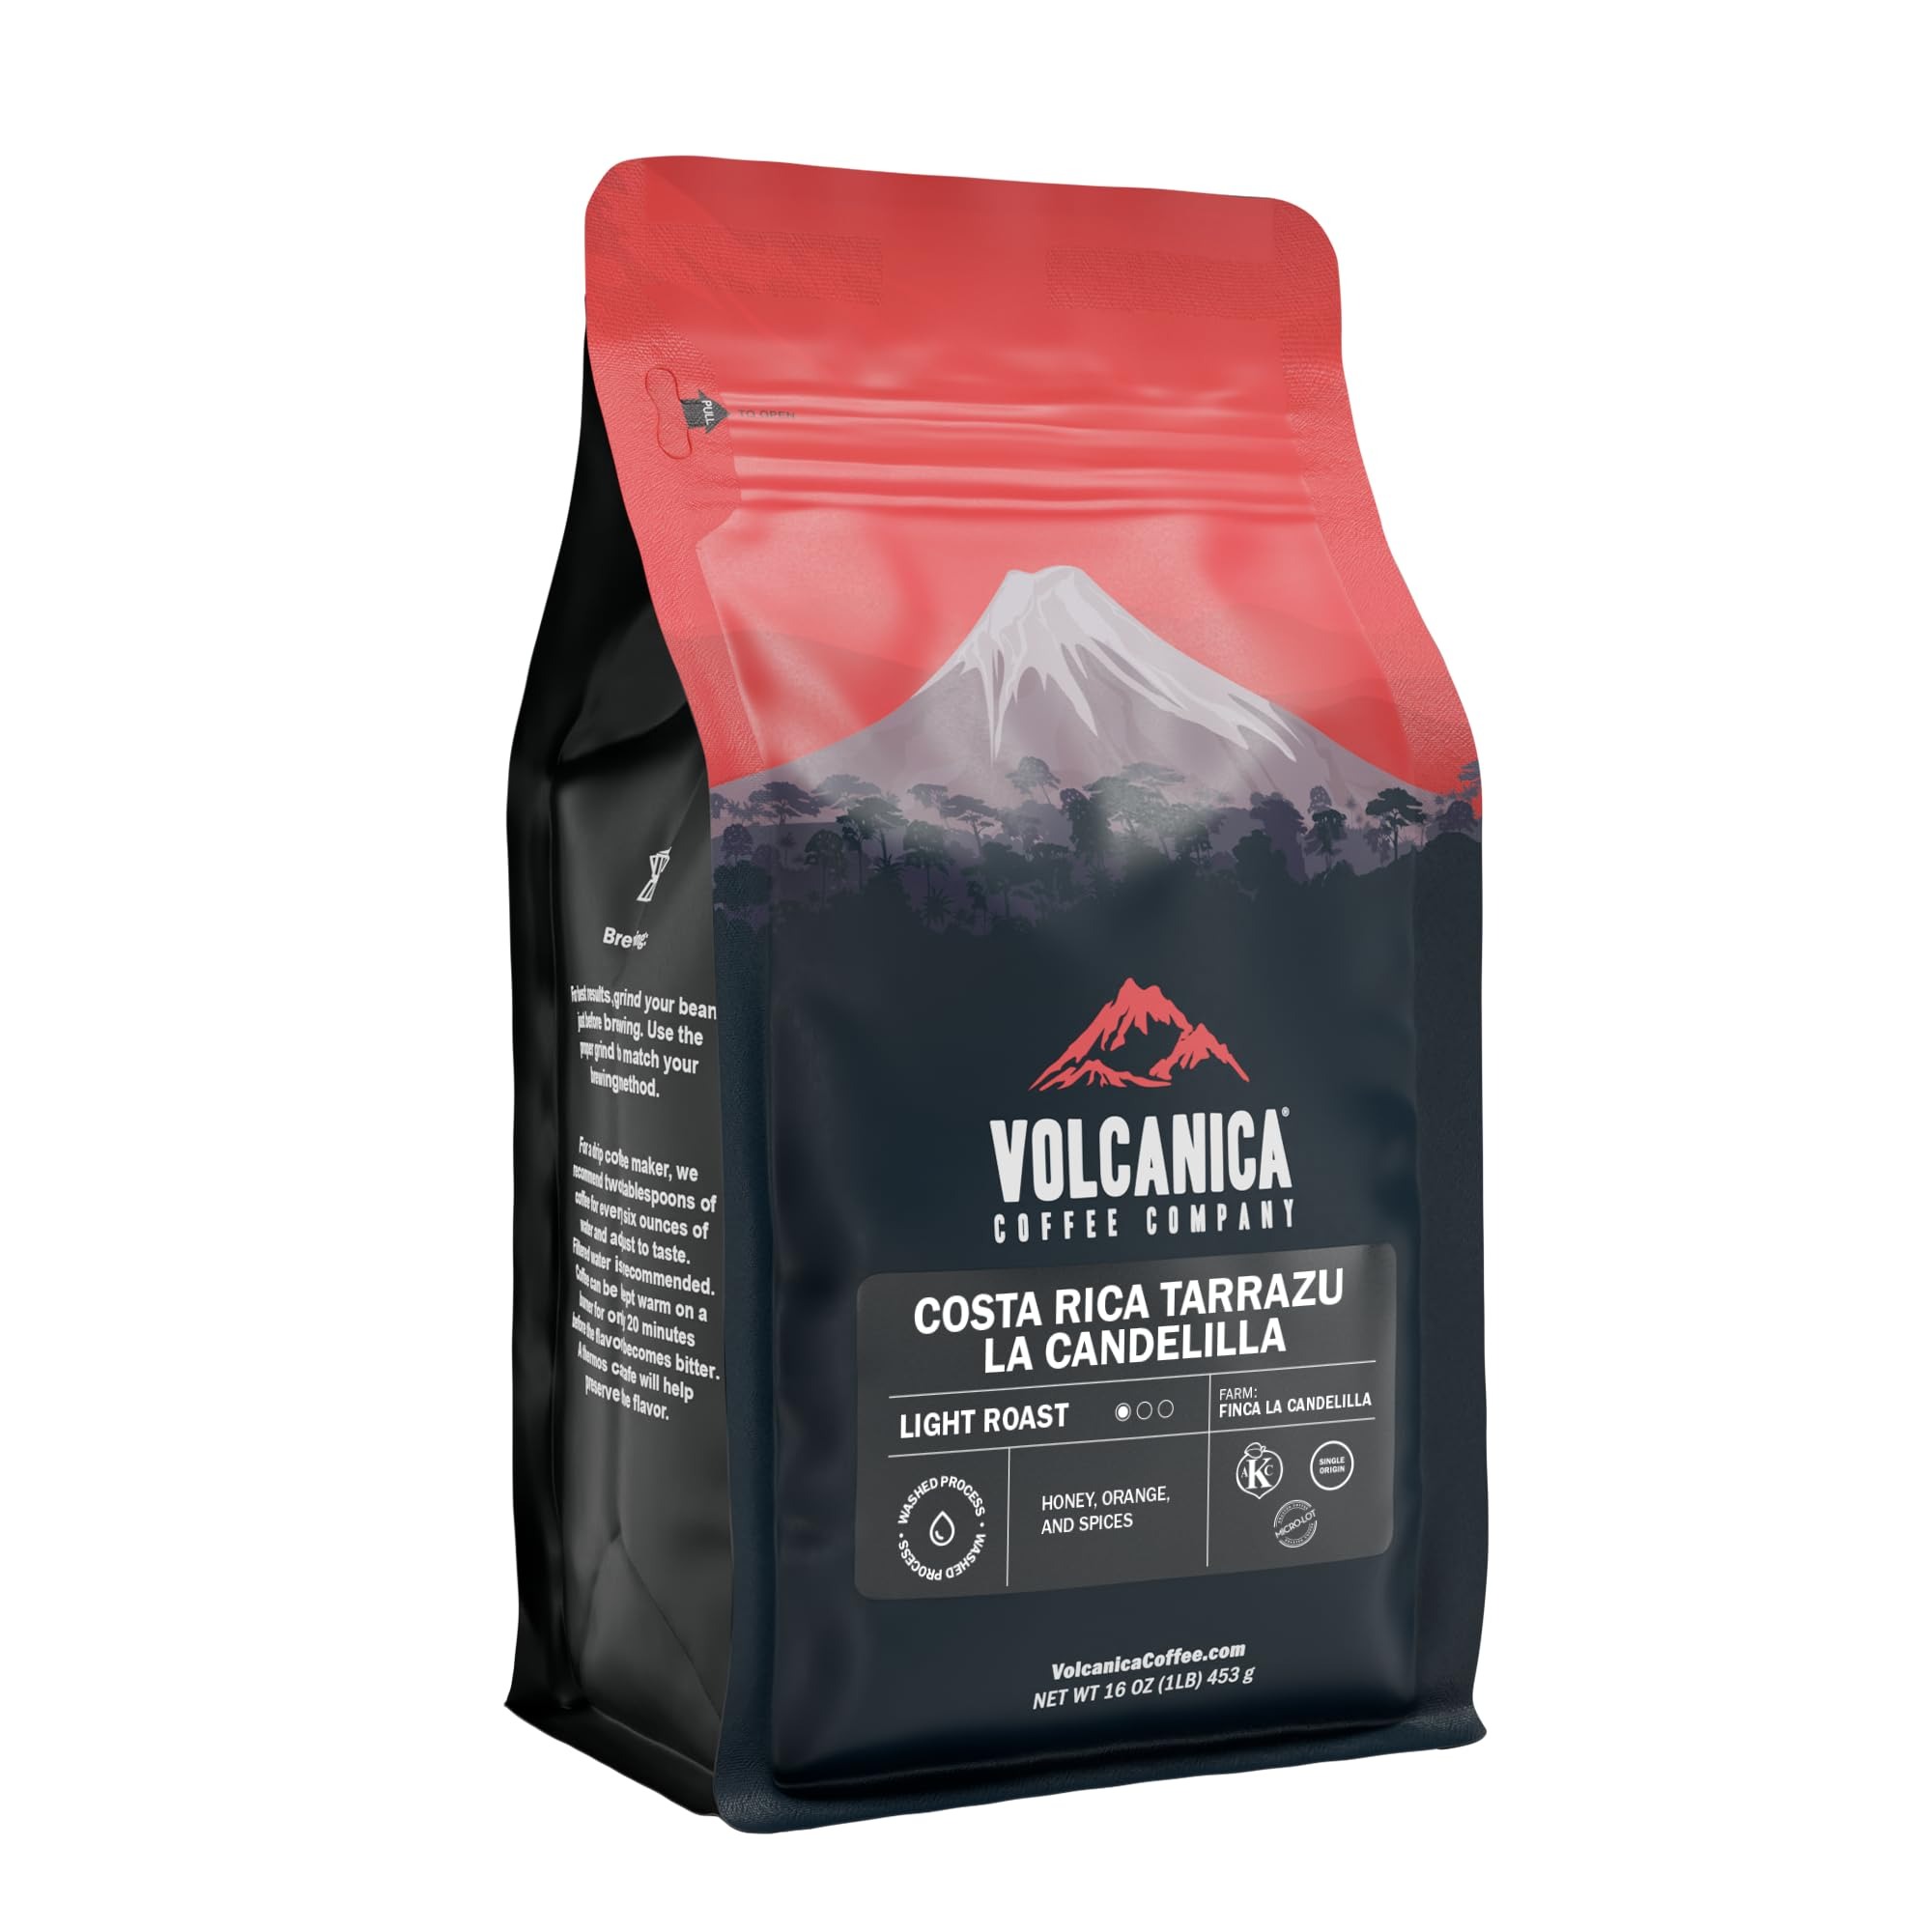
Item Name: Costa Rica Tarrazu Coffee, La Candelilla, Whole Bean, Fresh Roasted, 16-ounce
Bullet Point 1: 100% Pure Costa Rica Tarrazu Coffee Beans for a smooth, bright cup, well balanced. Flavor Notes: Honey, Oranges, and Spices
Bullet Point 2: Grown at high altitudes on volcanic soil, where the cherries ripen more slowly which give it a rich and hearty flavor.
Bullet Point 3: Medium roasted whole beans allowing the true flavor characteristic to come through for a remarkable taste.
Bullet Point 4: Fresh roasted then immediately packed and sealed to assure freshness
Bullet Point 5: 100% Customer Satisfaction Guaranteed.
Product Description: Costa Rica Tarrazu La Candelilla Coffee is a premium Costa Rican coffee from the Tarrazu region. This specific coffee contains two varietals, Cattura and Catuai, which are often mixed in blends because they are usually grown together. This prevents the spread of coffee disease and gives the farmer the ability to increase the yield and quality of the coffee. This micro-lot coffee is from a small family-owned farm that has deep roots in Costa Rica's coffee production history. Finca La Candelila opened in 2000 and has grown to be one the largest farms in the country. They are recognized as one of the first micro mills in Costa Rica. A micro mill is a family or community of coffee cherry processing stations. We met with Marcia, one of the owners of the farm, who told us “This started out as a legacy, from generation to generation, today all of the brothers work together.”
Value: 16.0
Unit: Ounce

Price: 23.99